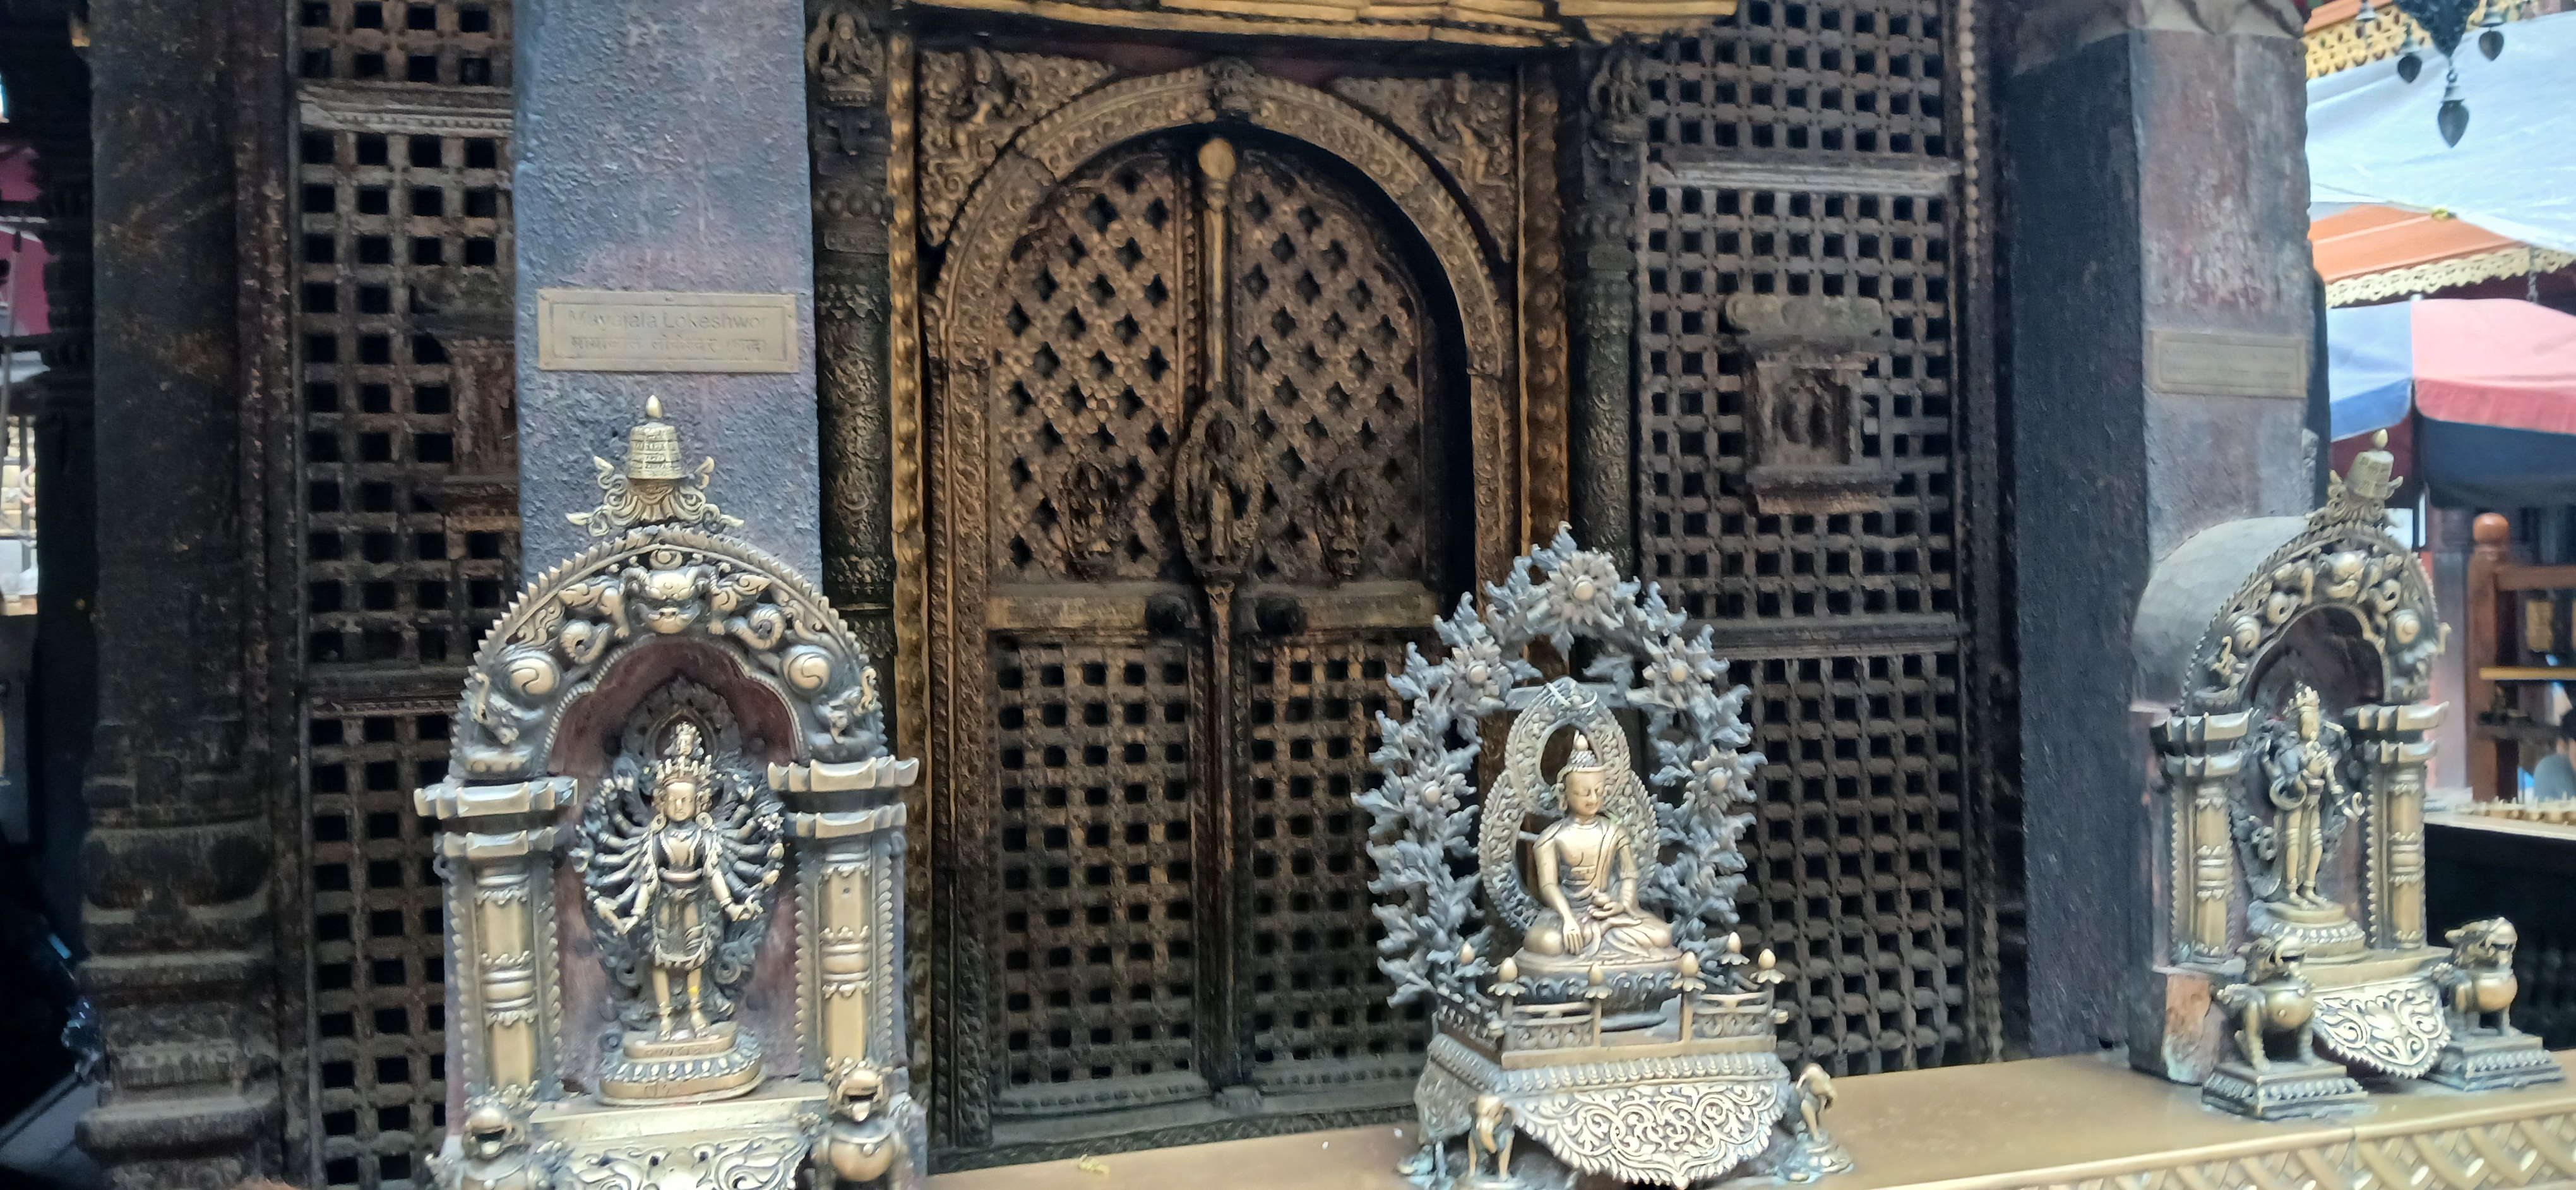
Heritage site: Hiranya_Varna_Mahavihar_Golden_Temple